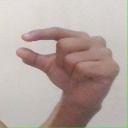
अक्षर: ग